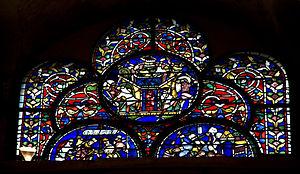
Alphège ou Ælfhēah en vieil anglais, également appelé Elphège ou Alfège, est un ecclésiastique anglo-saxon né vers 953-954 et mort le 19 avril 1012.